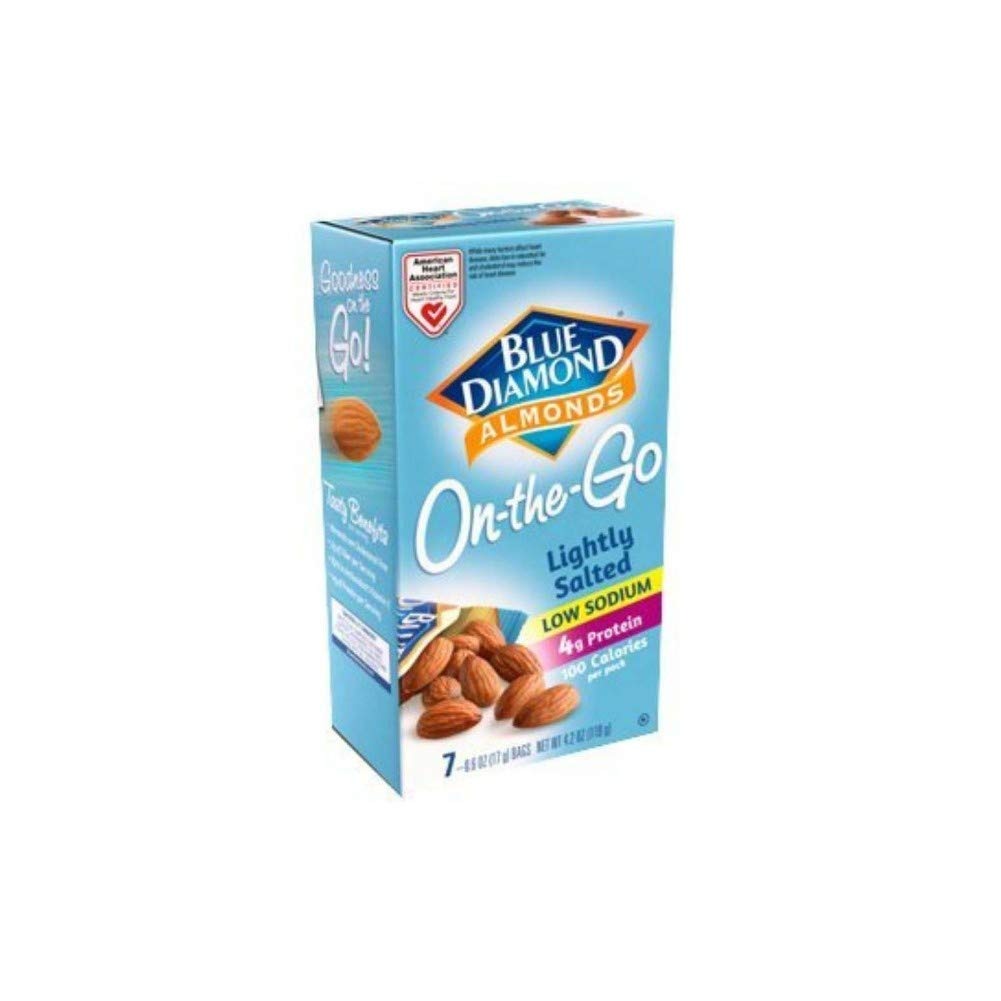
Item Name: Blue Diamond Lightly Salted Almonds 100 Calorie Bags (Case of 6)
Bullet Point 1: Package size of 4.2 oz
Bullet Point 2: Unit Price of $5.63
Bullet Point 3: Smart choice for a healthy snack. 100 calories per bag.
Product Description: Blue Diamond Lightly Salted Almonds 100 Calorie Bags - 100 Calories Per Bag
Value: 25.2
Unit: Ounce

Price: 17.88